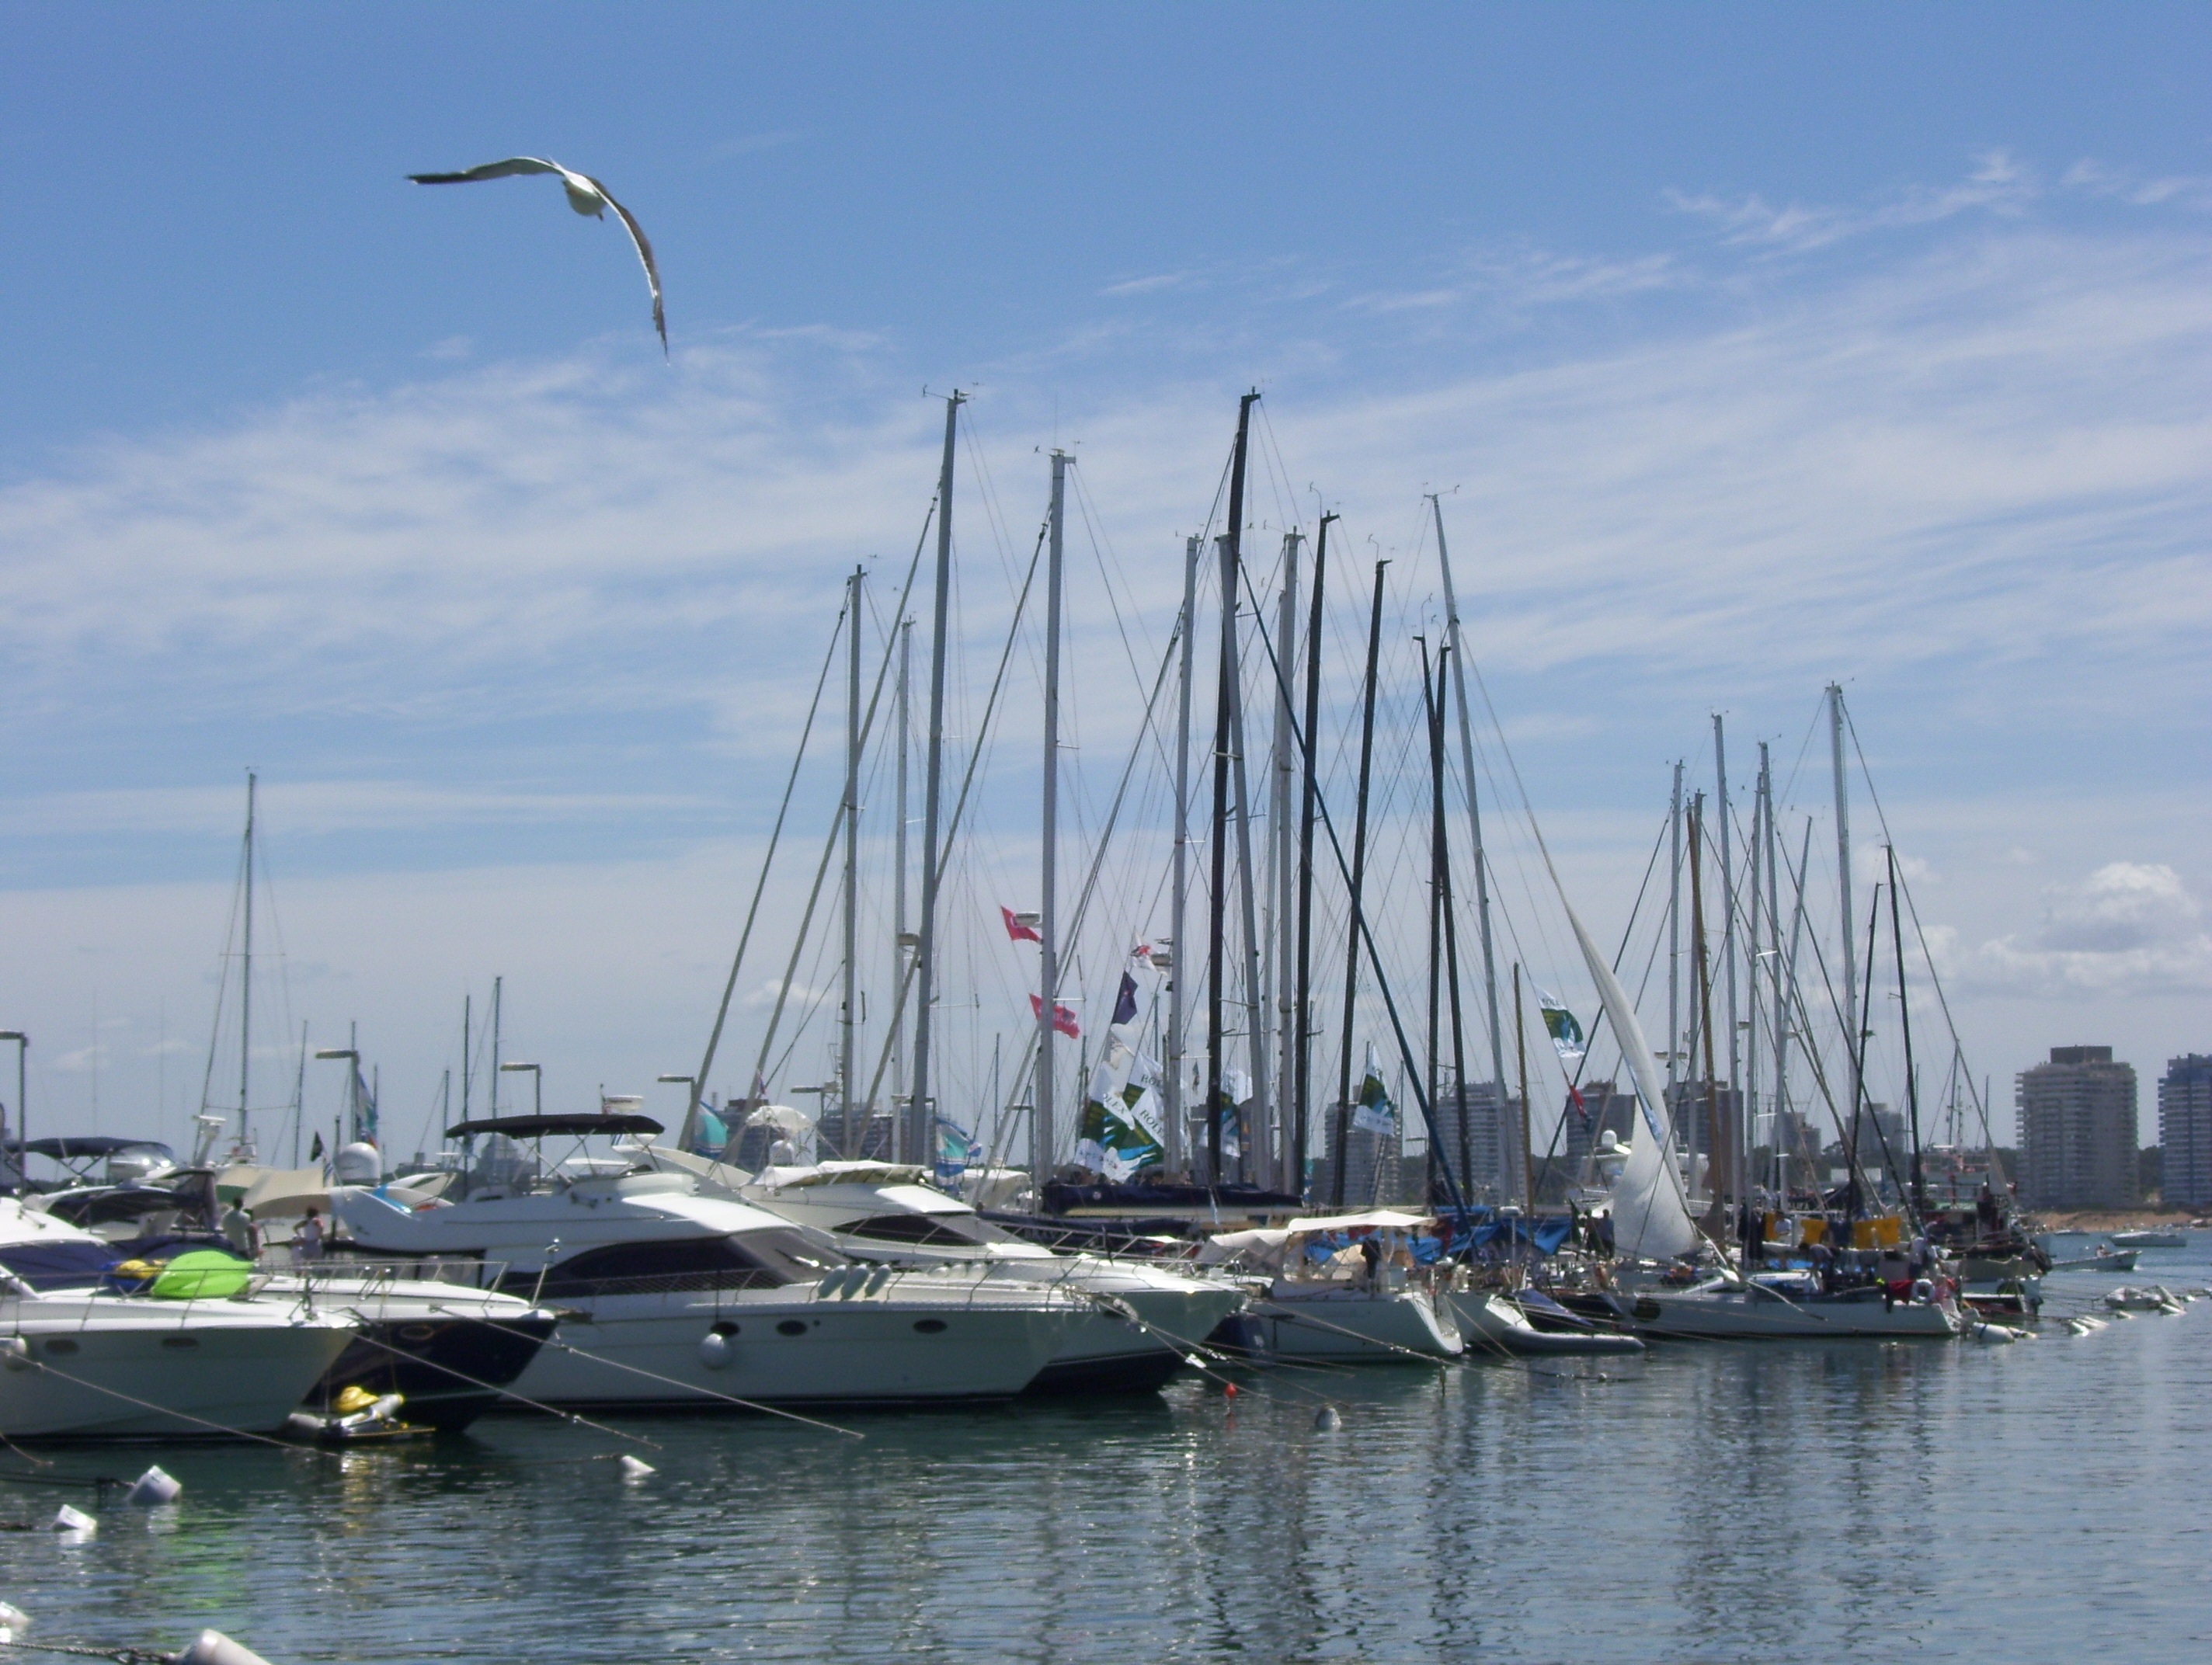
sea, water, dock, sky, boat, ship, seagull, mast, sailing, harbor, marina, port, sailboat, waterway, sail, watercraft, sailing ship, water transportation